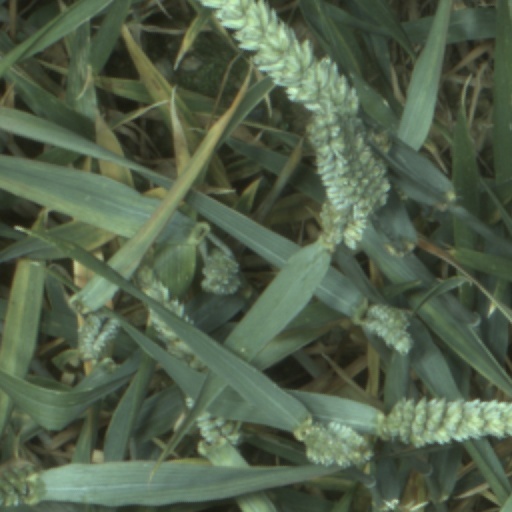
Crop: wheat